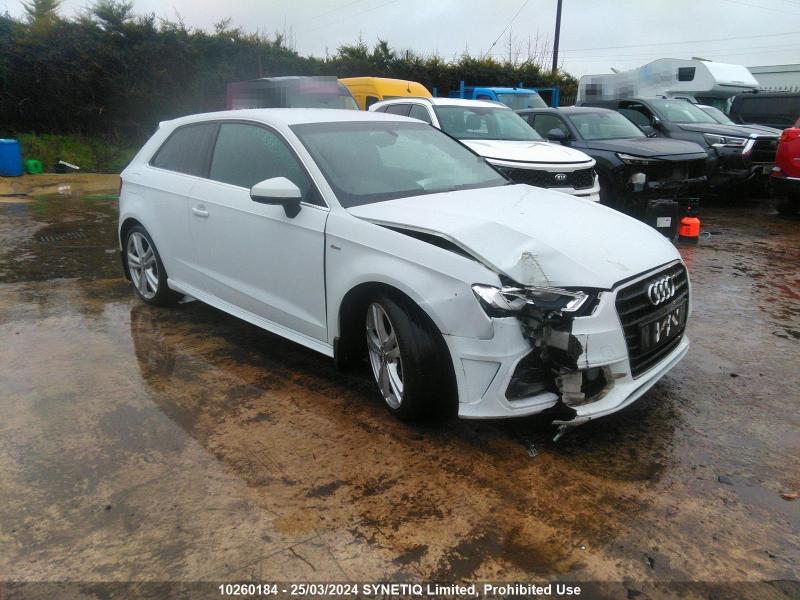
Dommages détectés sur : pare-choc avant, feu avant droit, capot, aile avant droite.
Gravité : majeur